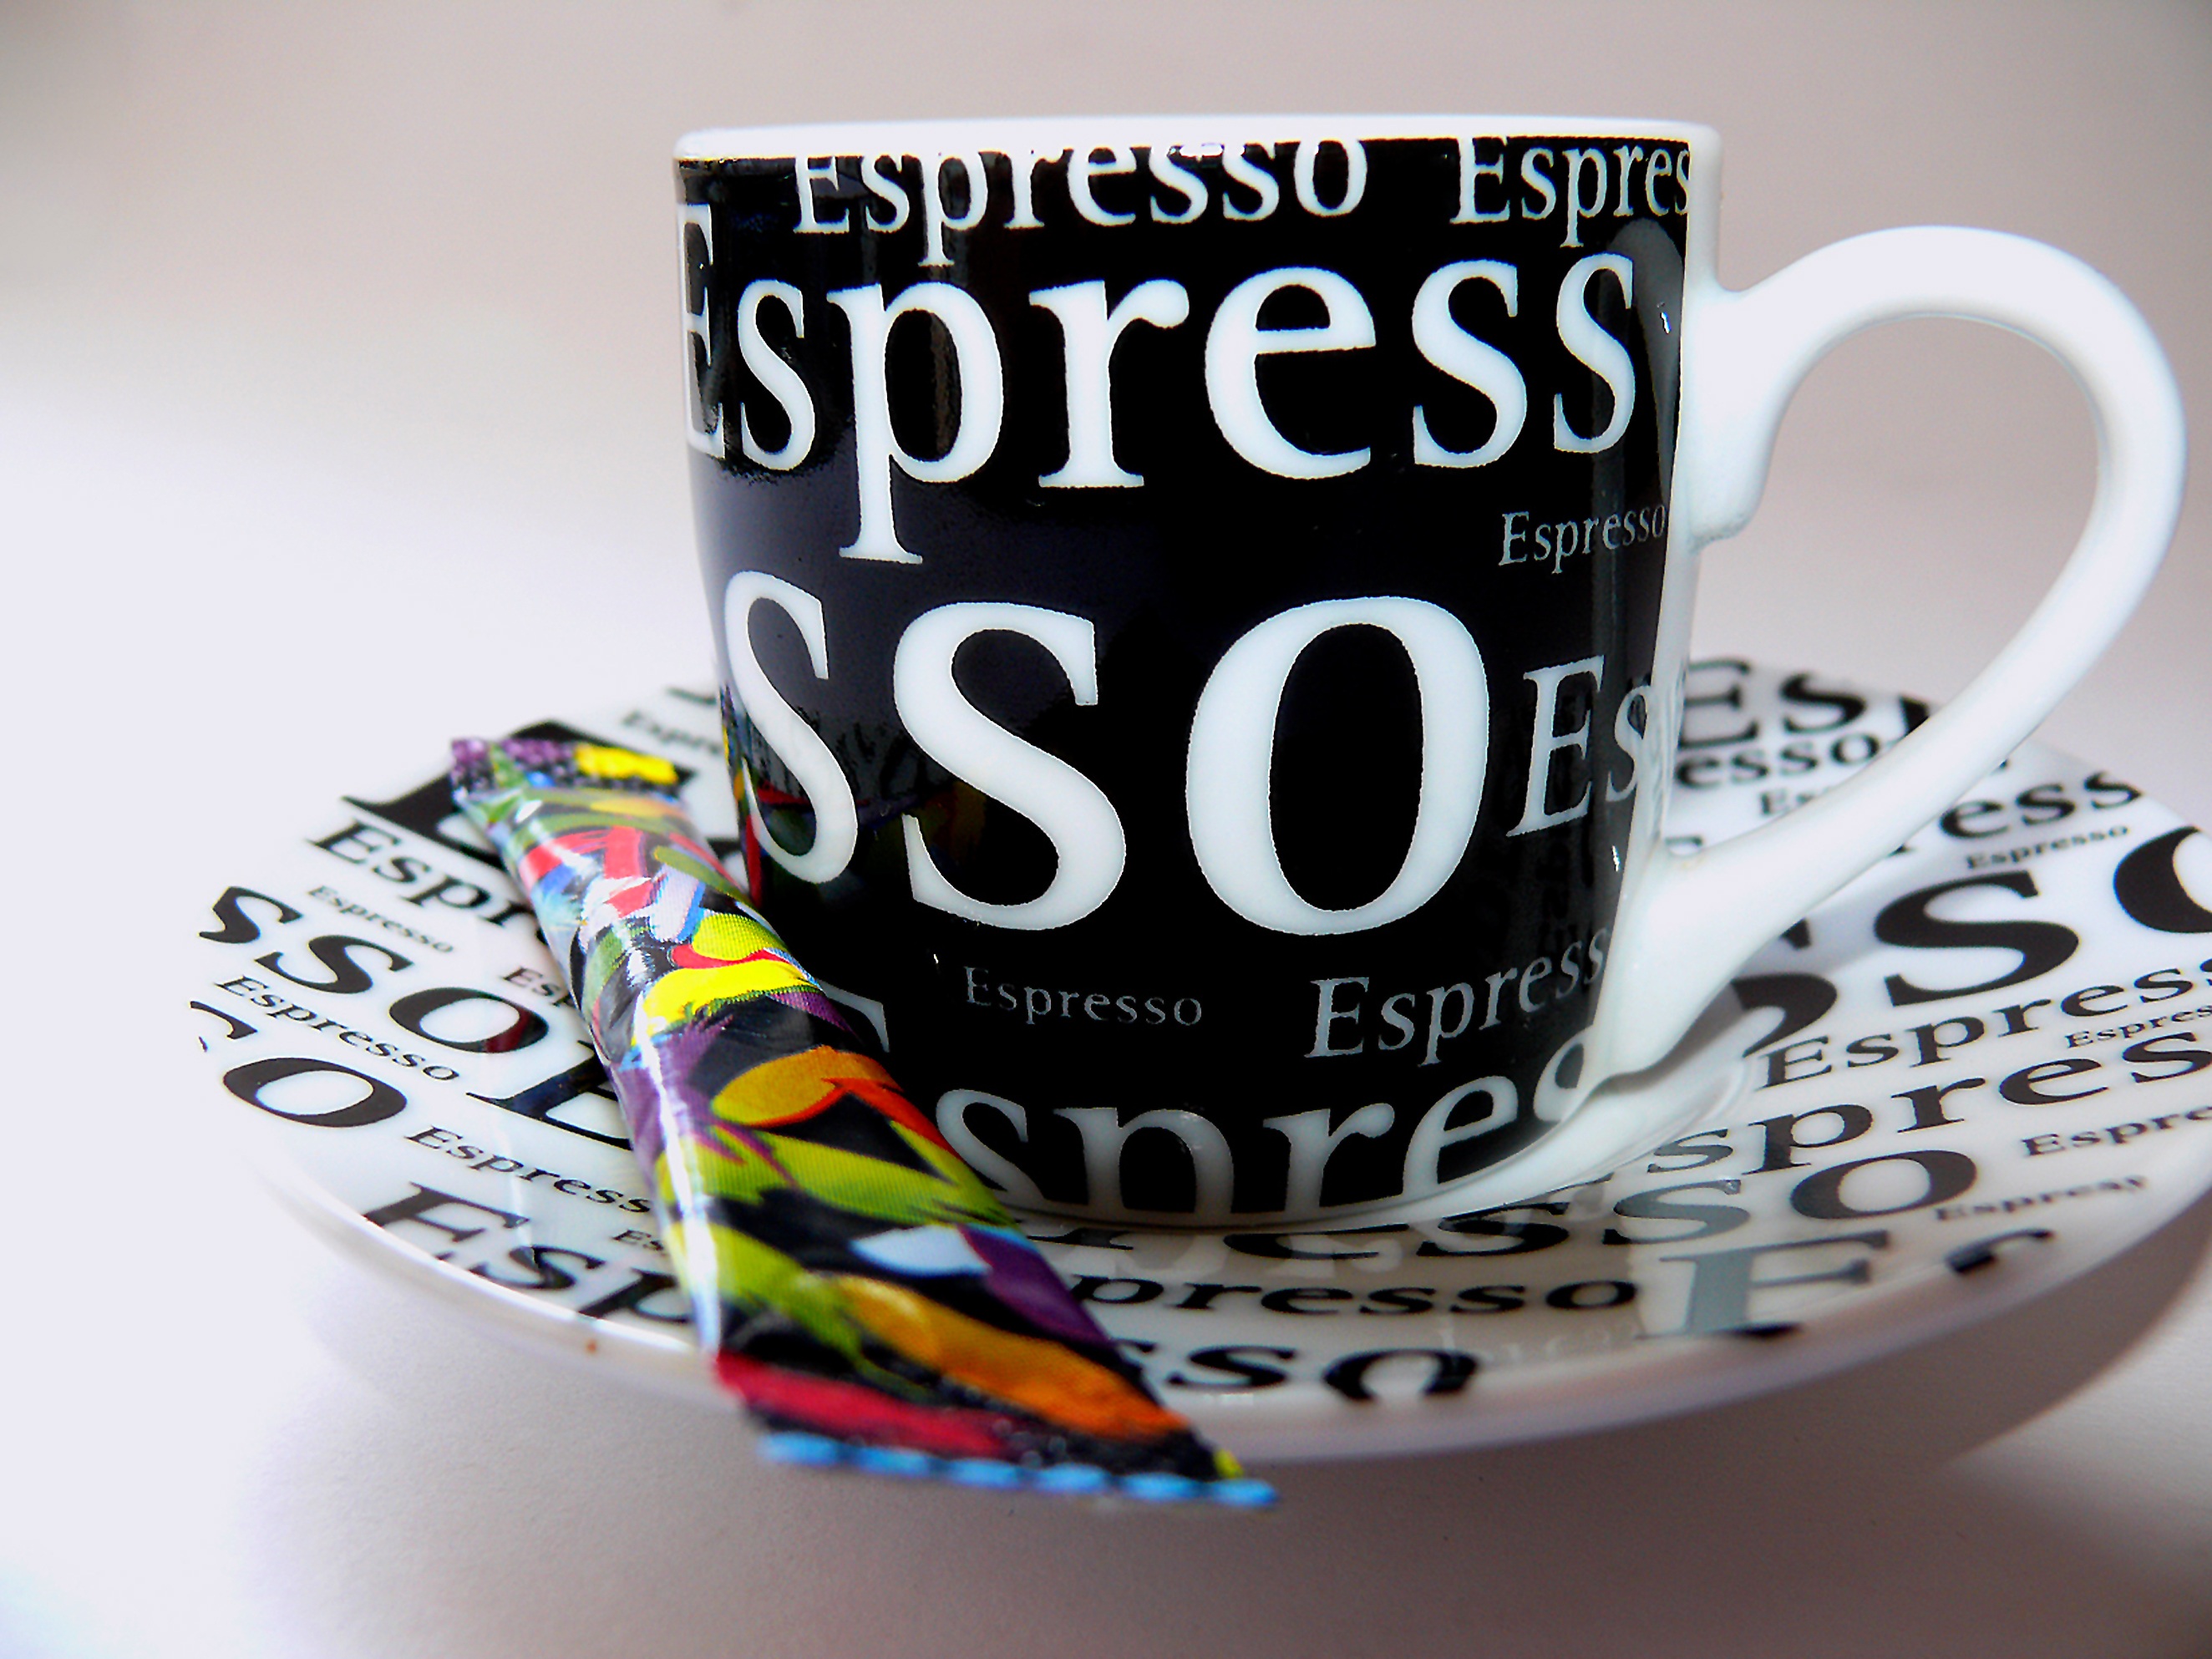
cafe, coffee, sweet, cup, drink, espresso, coffee cup, delicious, font, sugar, candy, break, tee, beans, recovery, nibble, coffee beans, infusion drink, kaeffchen